Answer in natural language. Considering the relative positions, is Window (marked B) above or below dark cave wall decor photo (marked A)? Choose between the following options: above or below
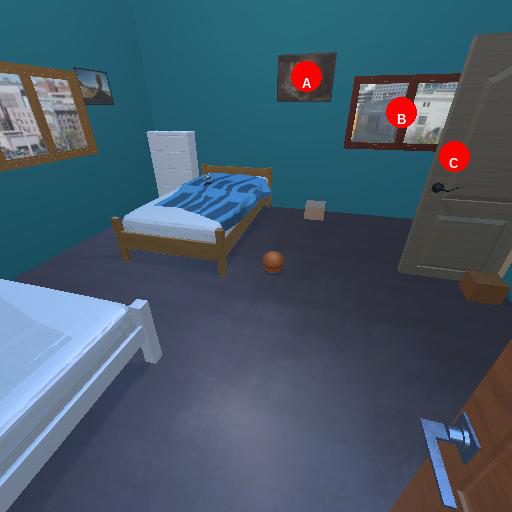
<answer>below</answer>